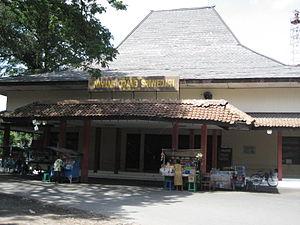
Surakarta, de son nom officiel Surakarta Hadiningrat, souvent appelée Solo ou Sala, du nom du village d'origine à l'emplacement duquel elle a été construite, est une ville indonésienne située dans la province de Java central et ayant le statut de kota. Elle comptait plus de 500 000 habitants en 2009. Fondée sur la base d'un simple village en 1745 pour devenir la nouvelle capitale du royaume de Mataram, la ville a vécu au rythme de l'histoire indonésienne. Ville riche en culture visitée par de nombreux touristes, elle est également l'un des centres économiques du pays.